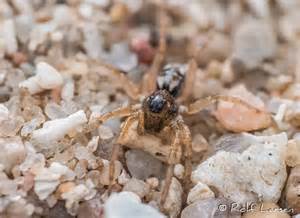
Label: ragno